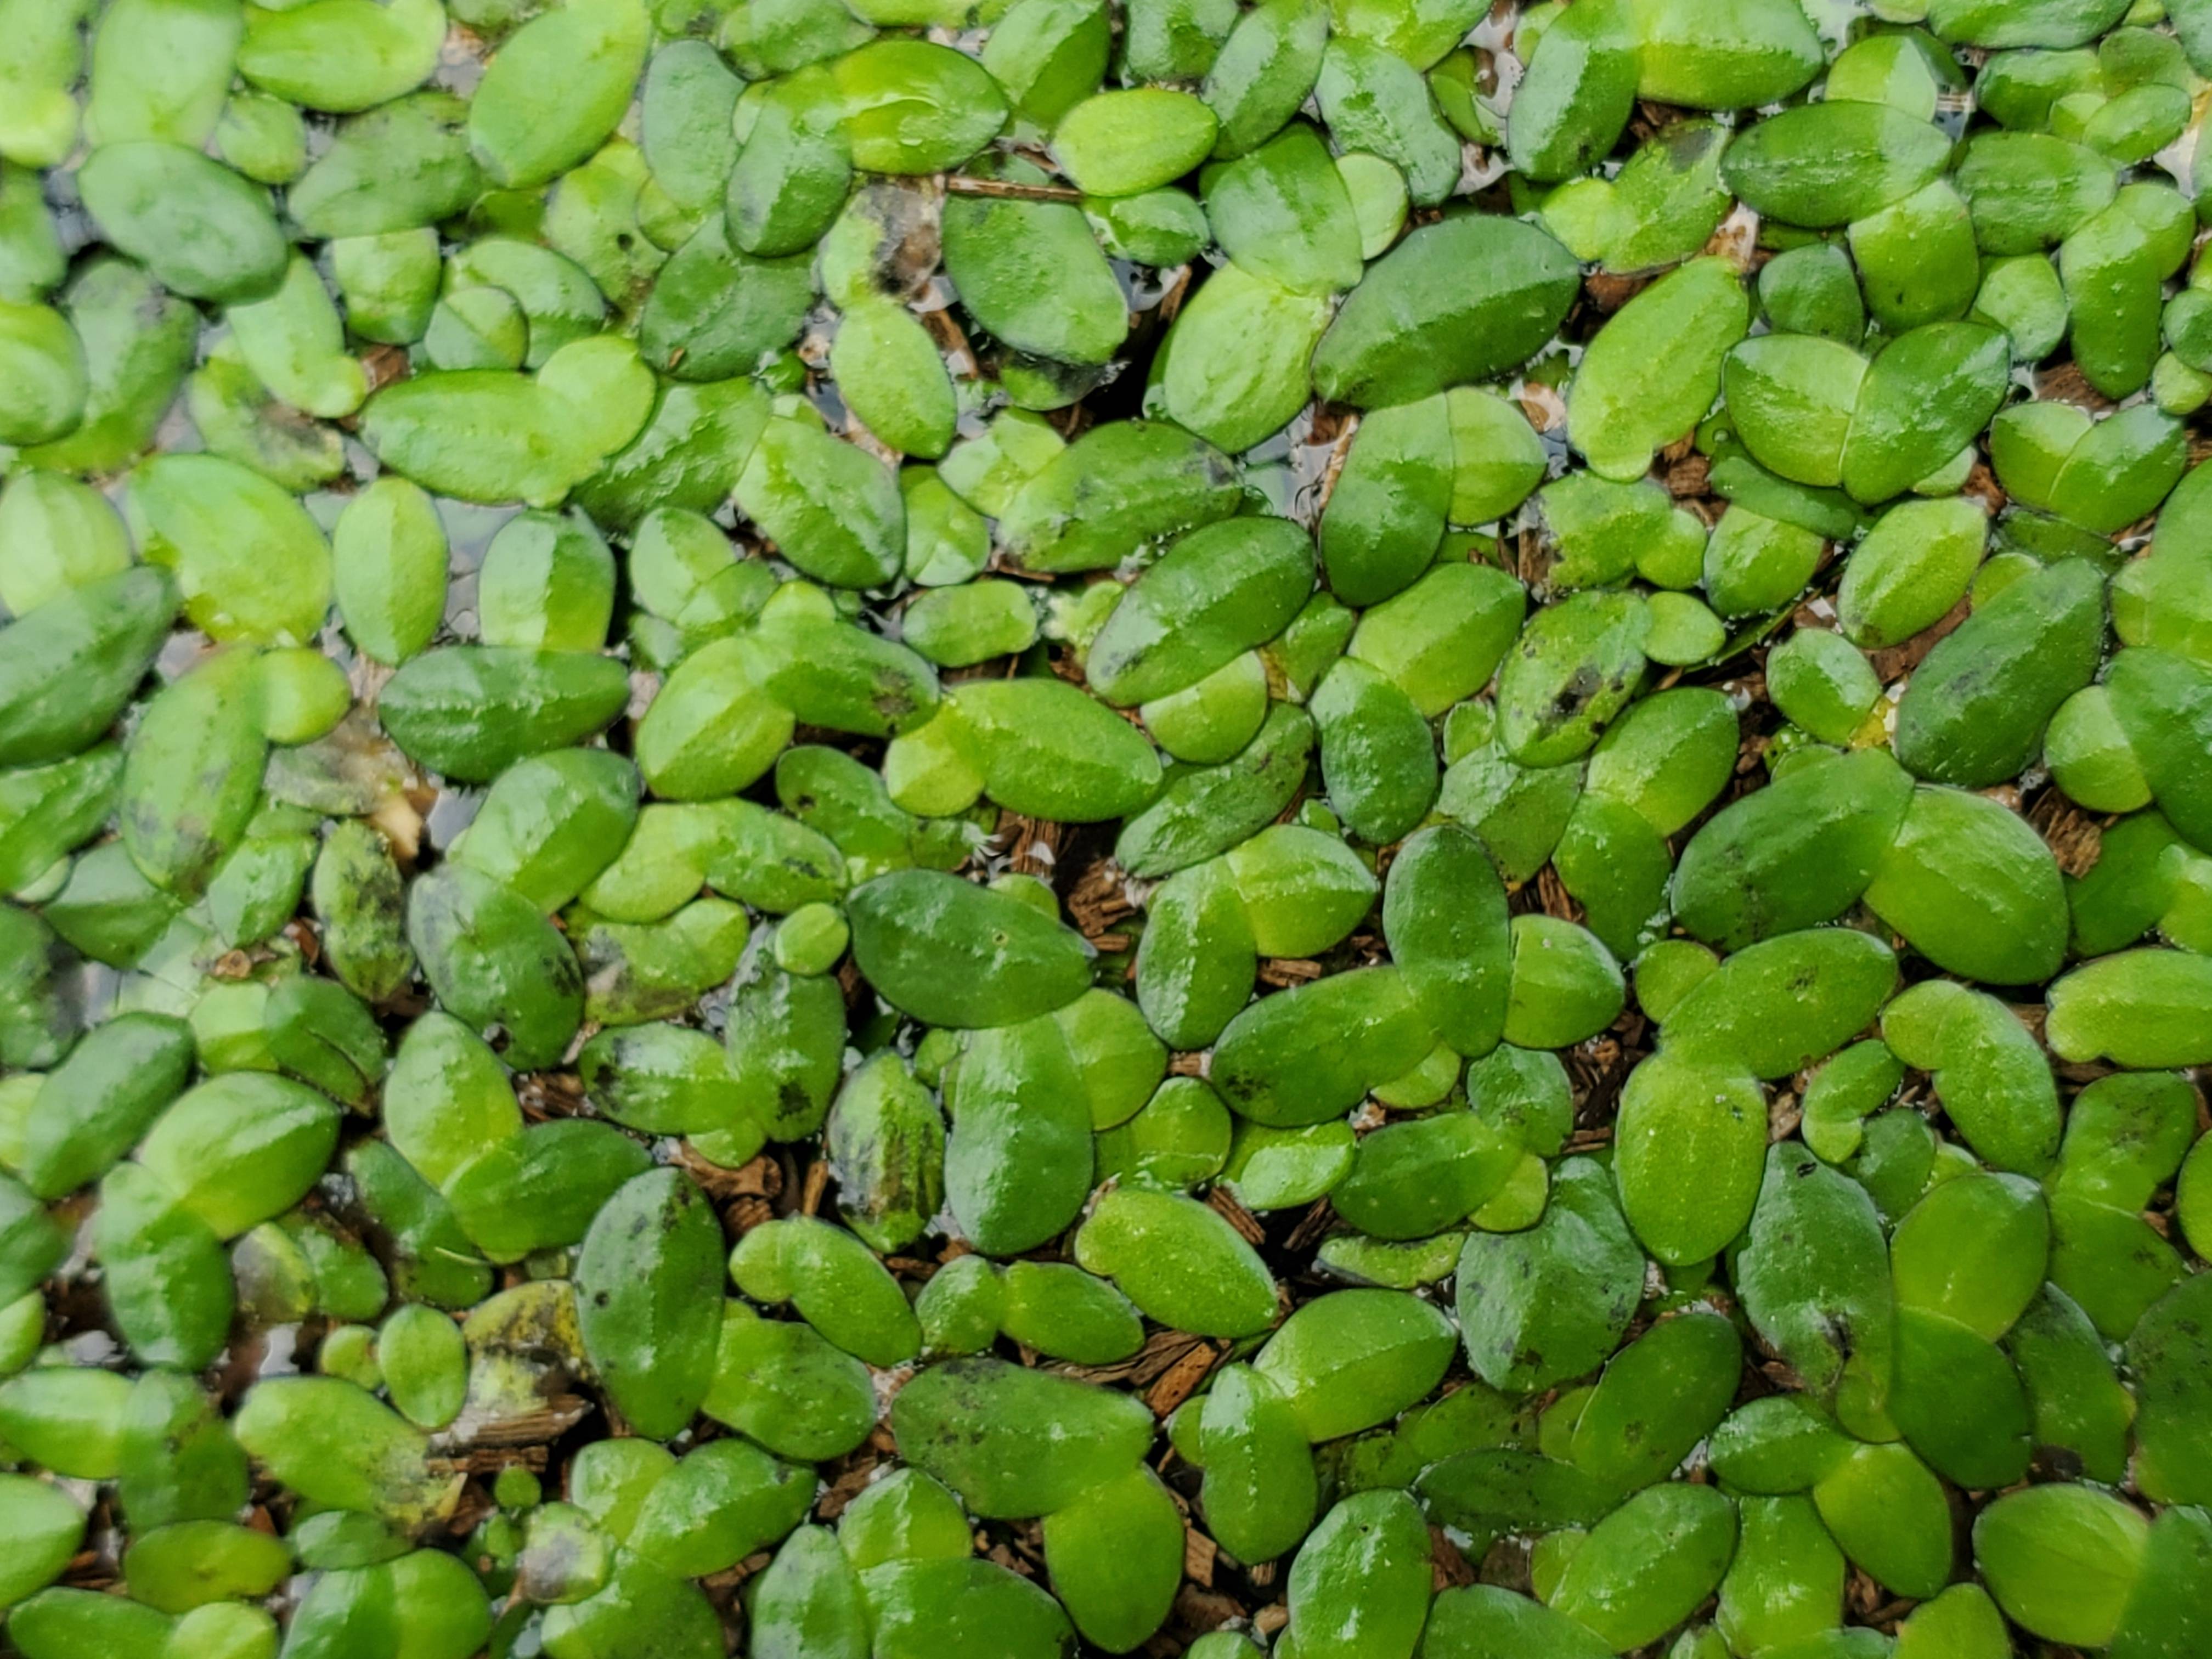
Species: Common Duckweeds (Lemna minor)